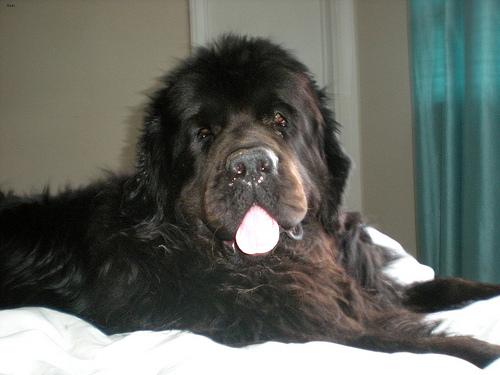
Breed: newfoundland